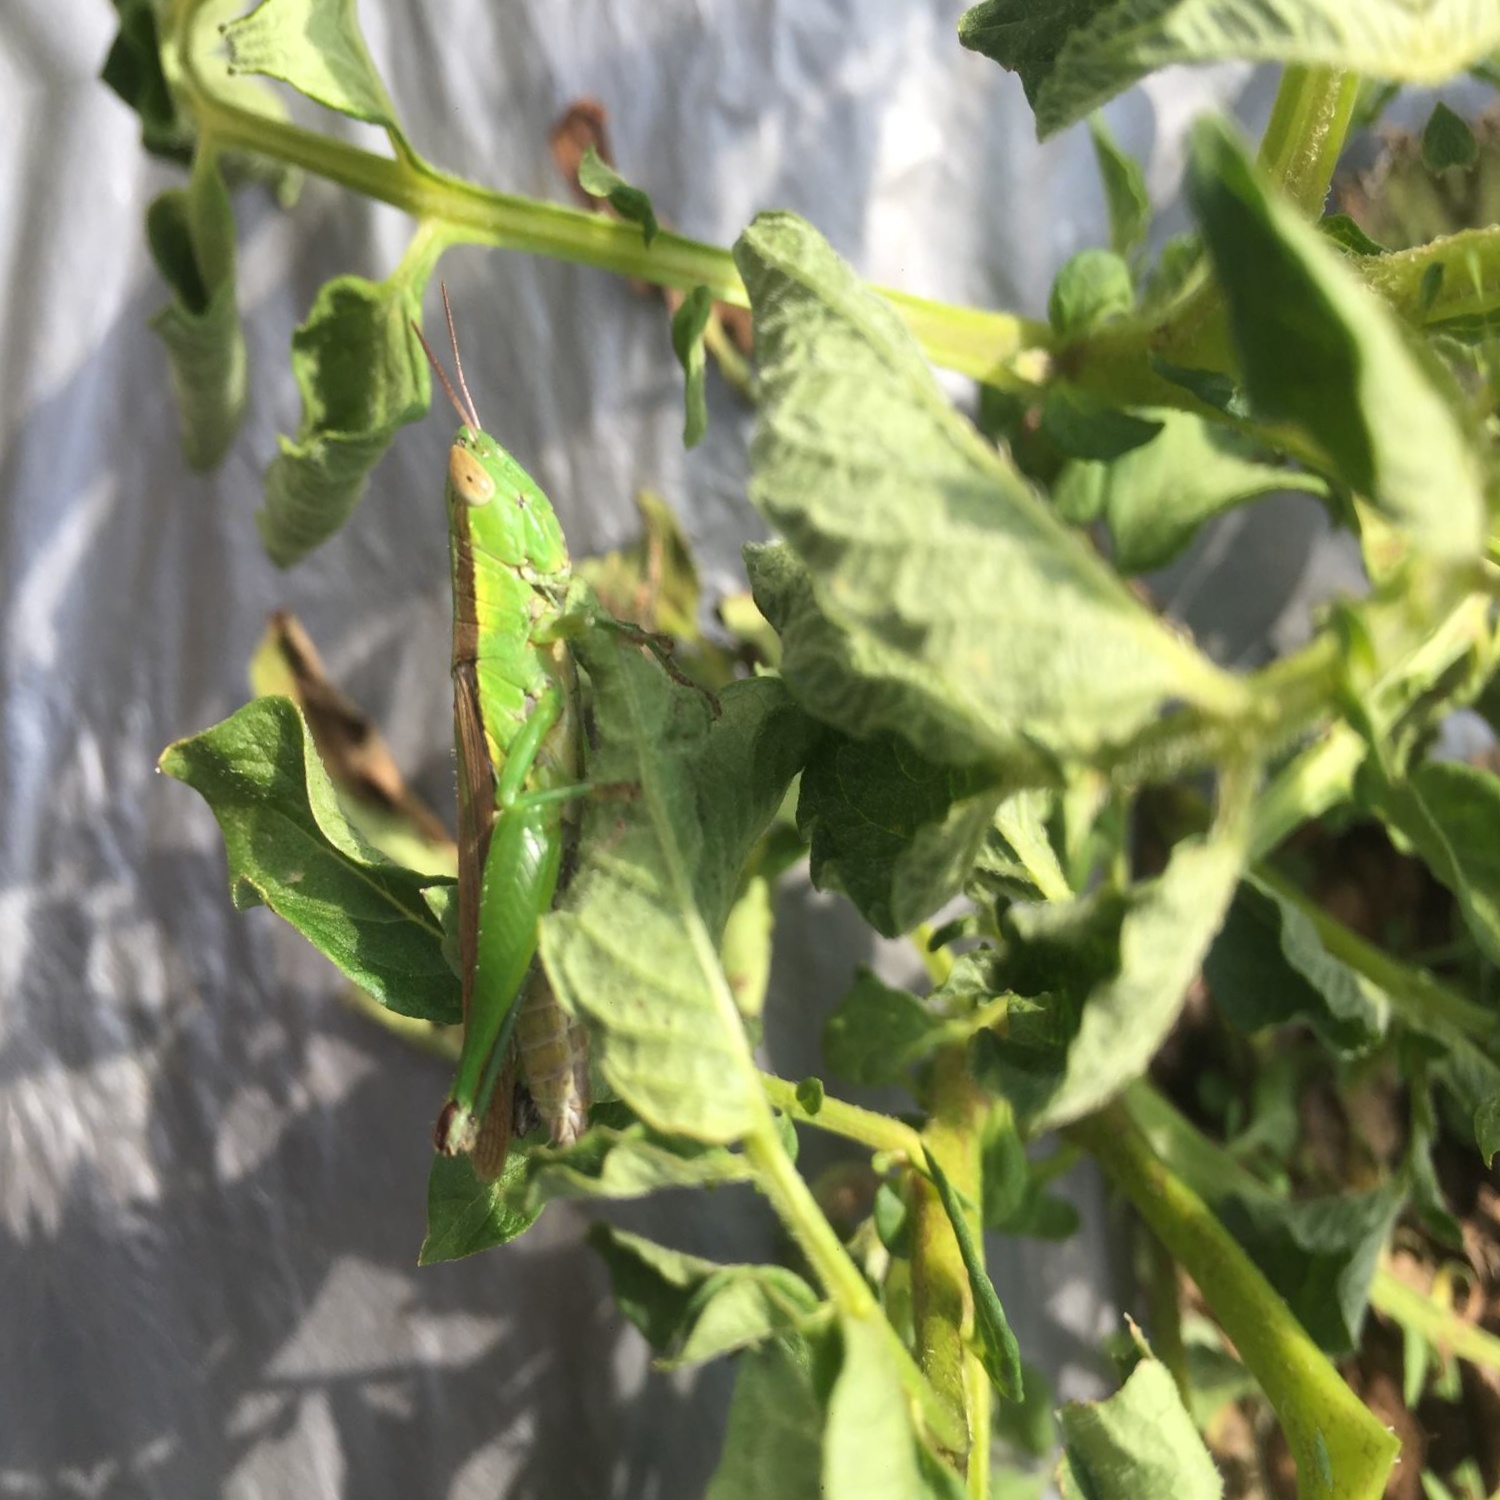
Etiqueta: Pudricion_Parda